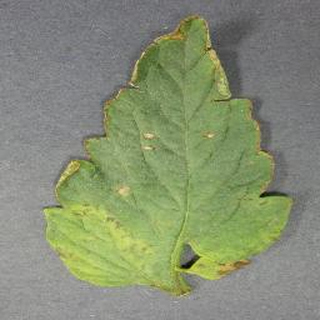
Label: tomato_bacterial_spot